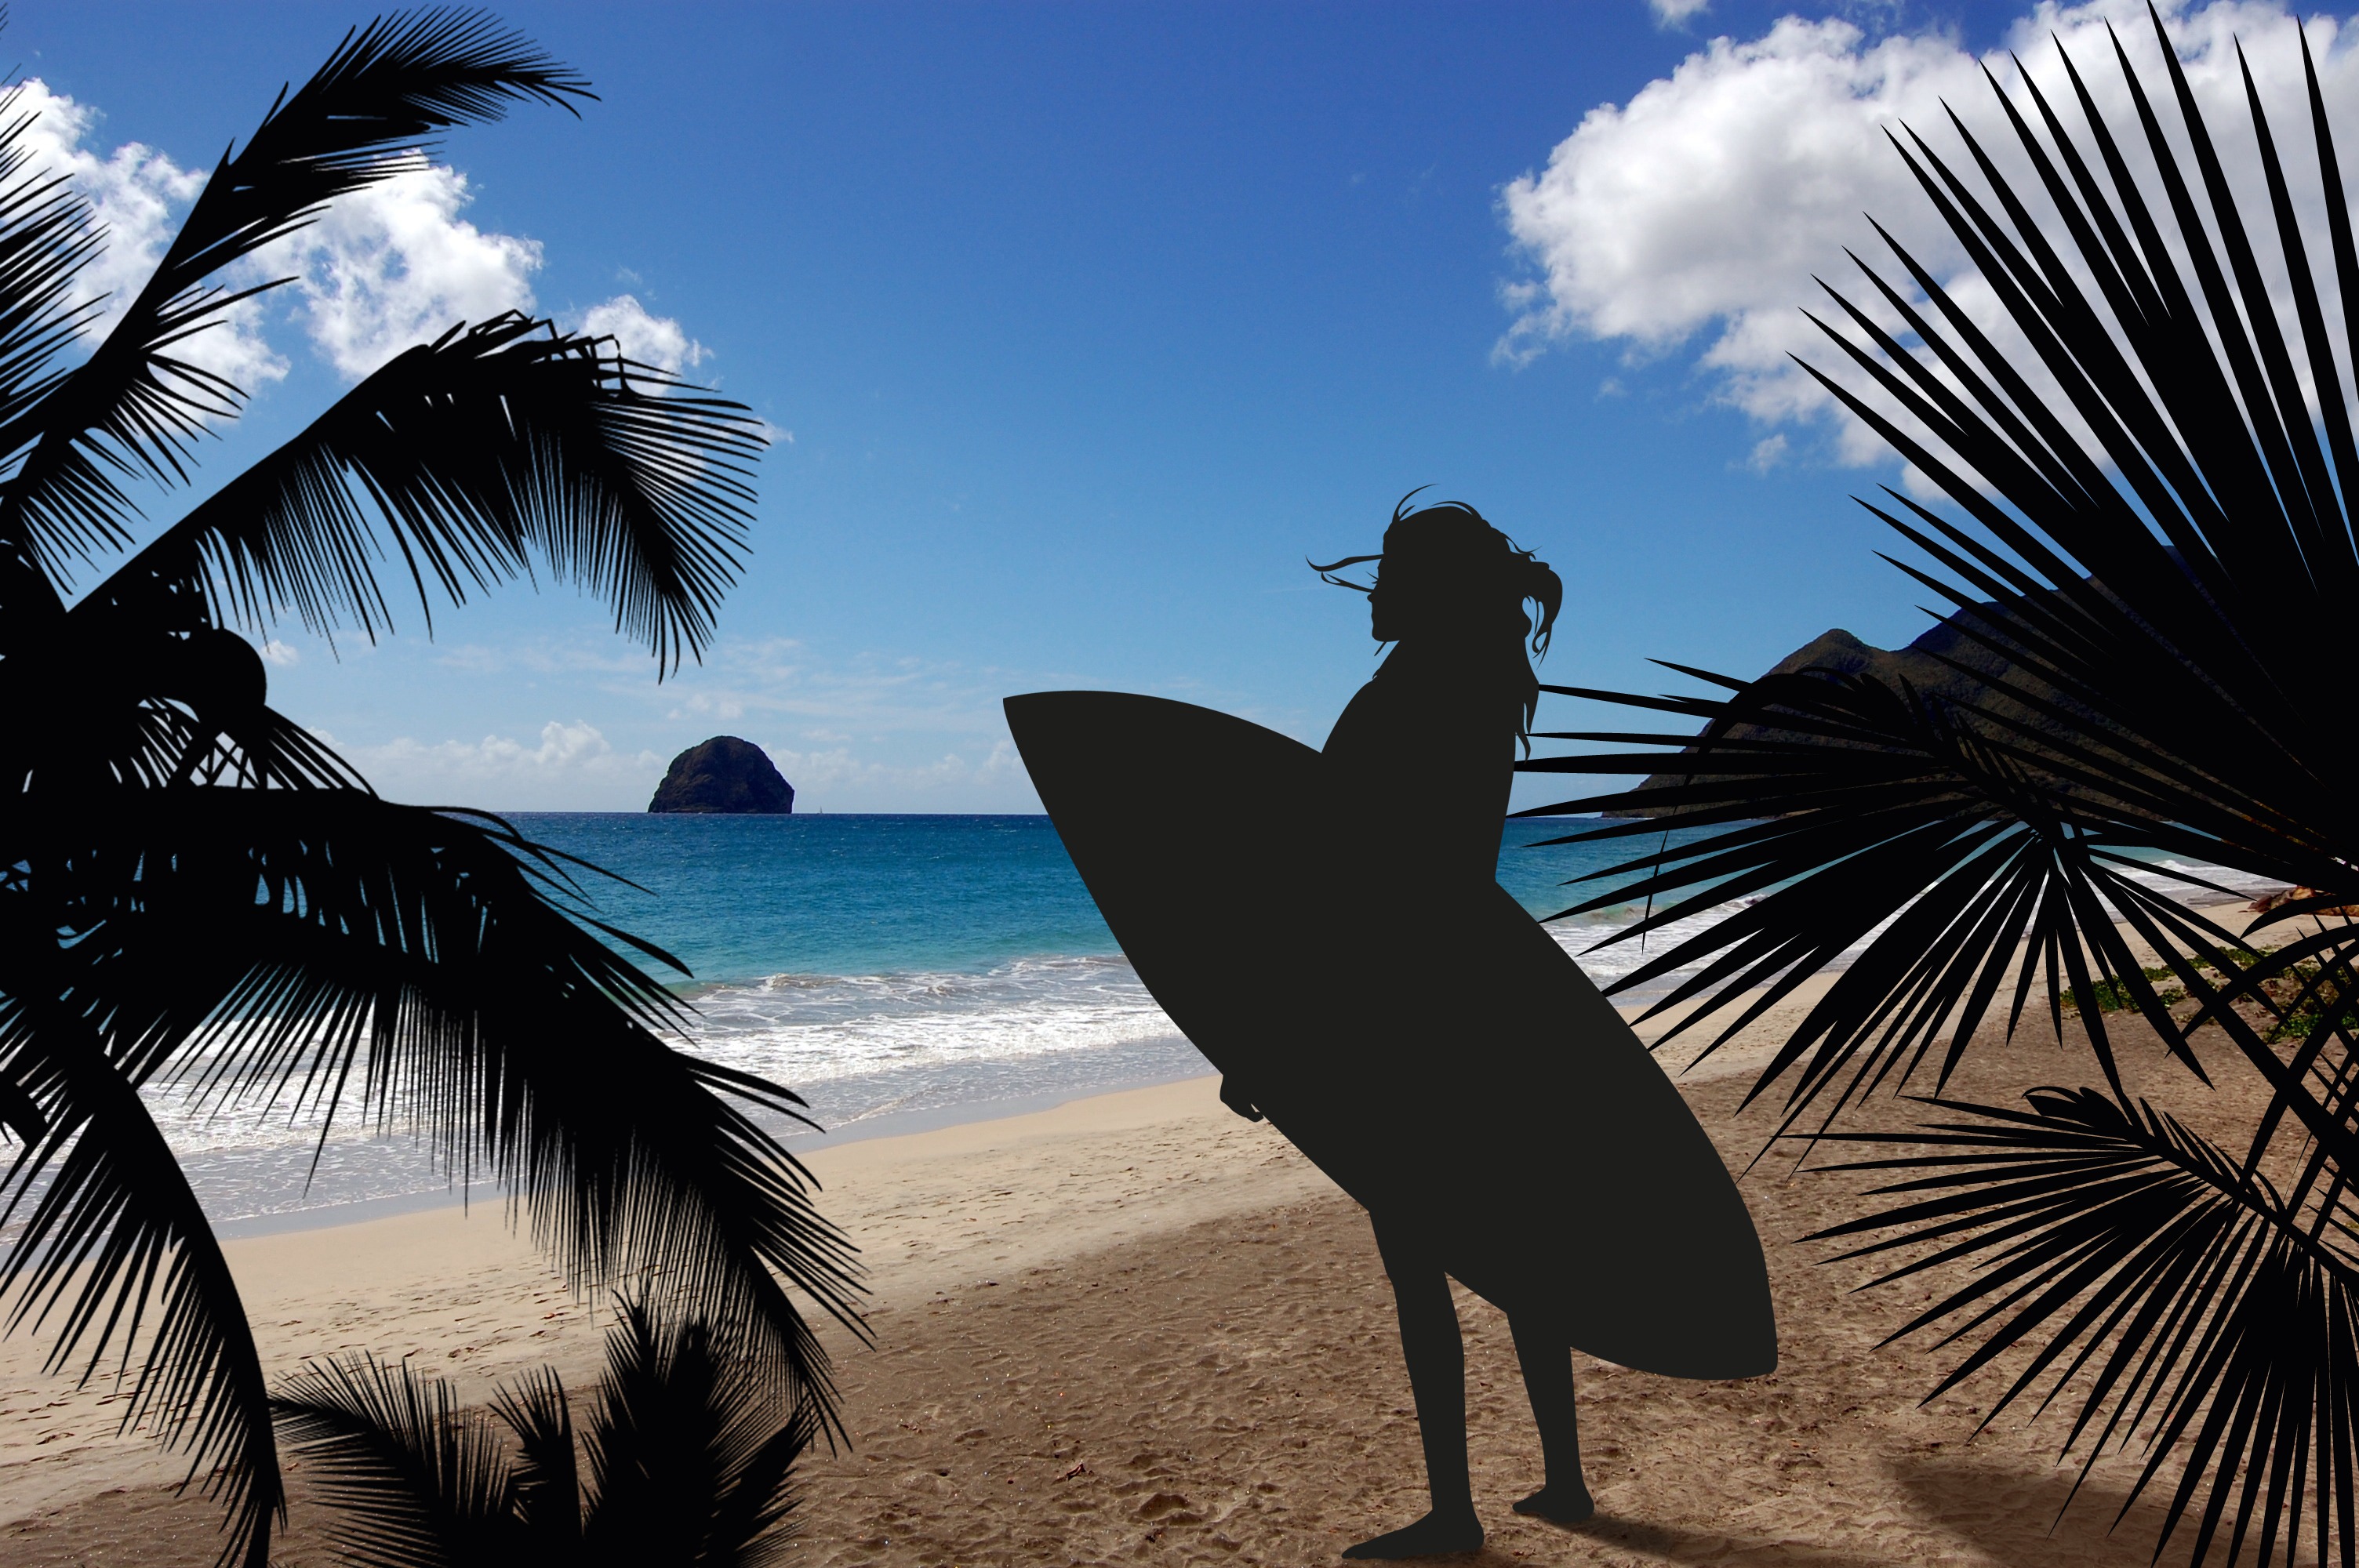
beach, sea, sand, ocean, silhouette, sky, sun, sunlight, wind, vacation, surfer, paradise, holiday, island, blue, rest, clouds, turquoise, mountains, graphic, palm trees, recovery, arecales, palm family